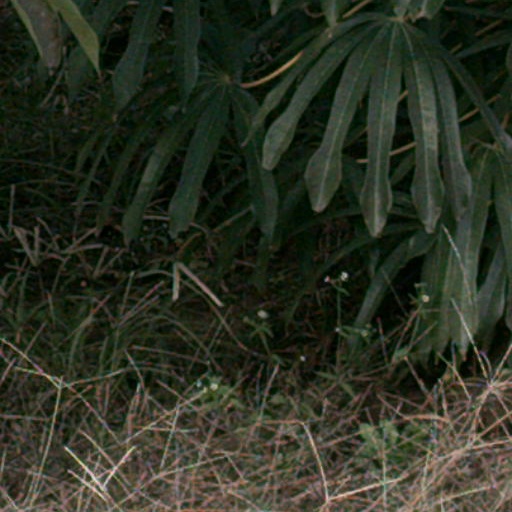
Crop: cassava